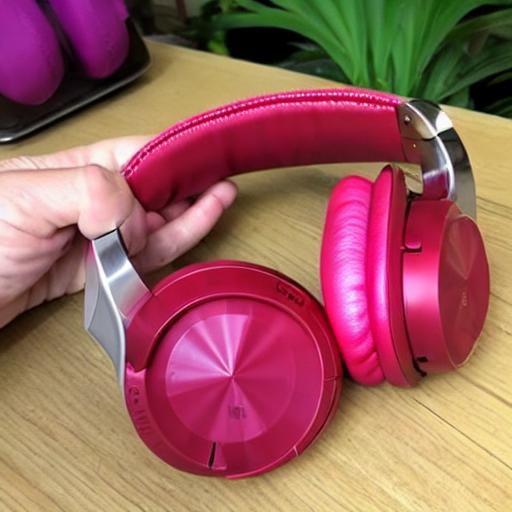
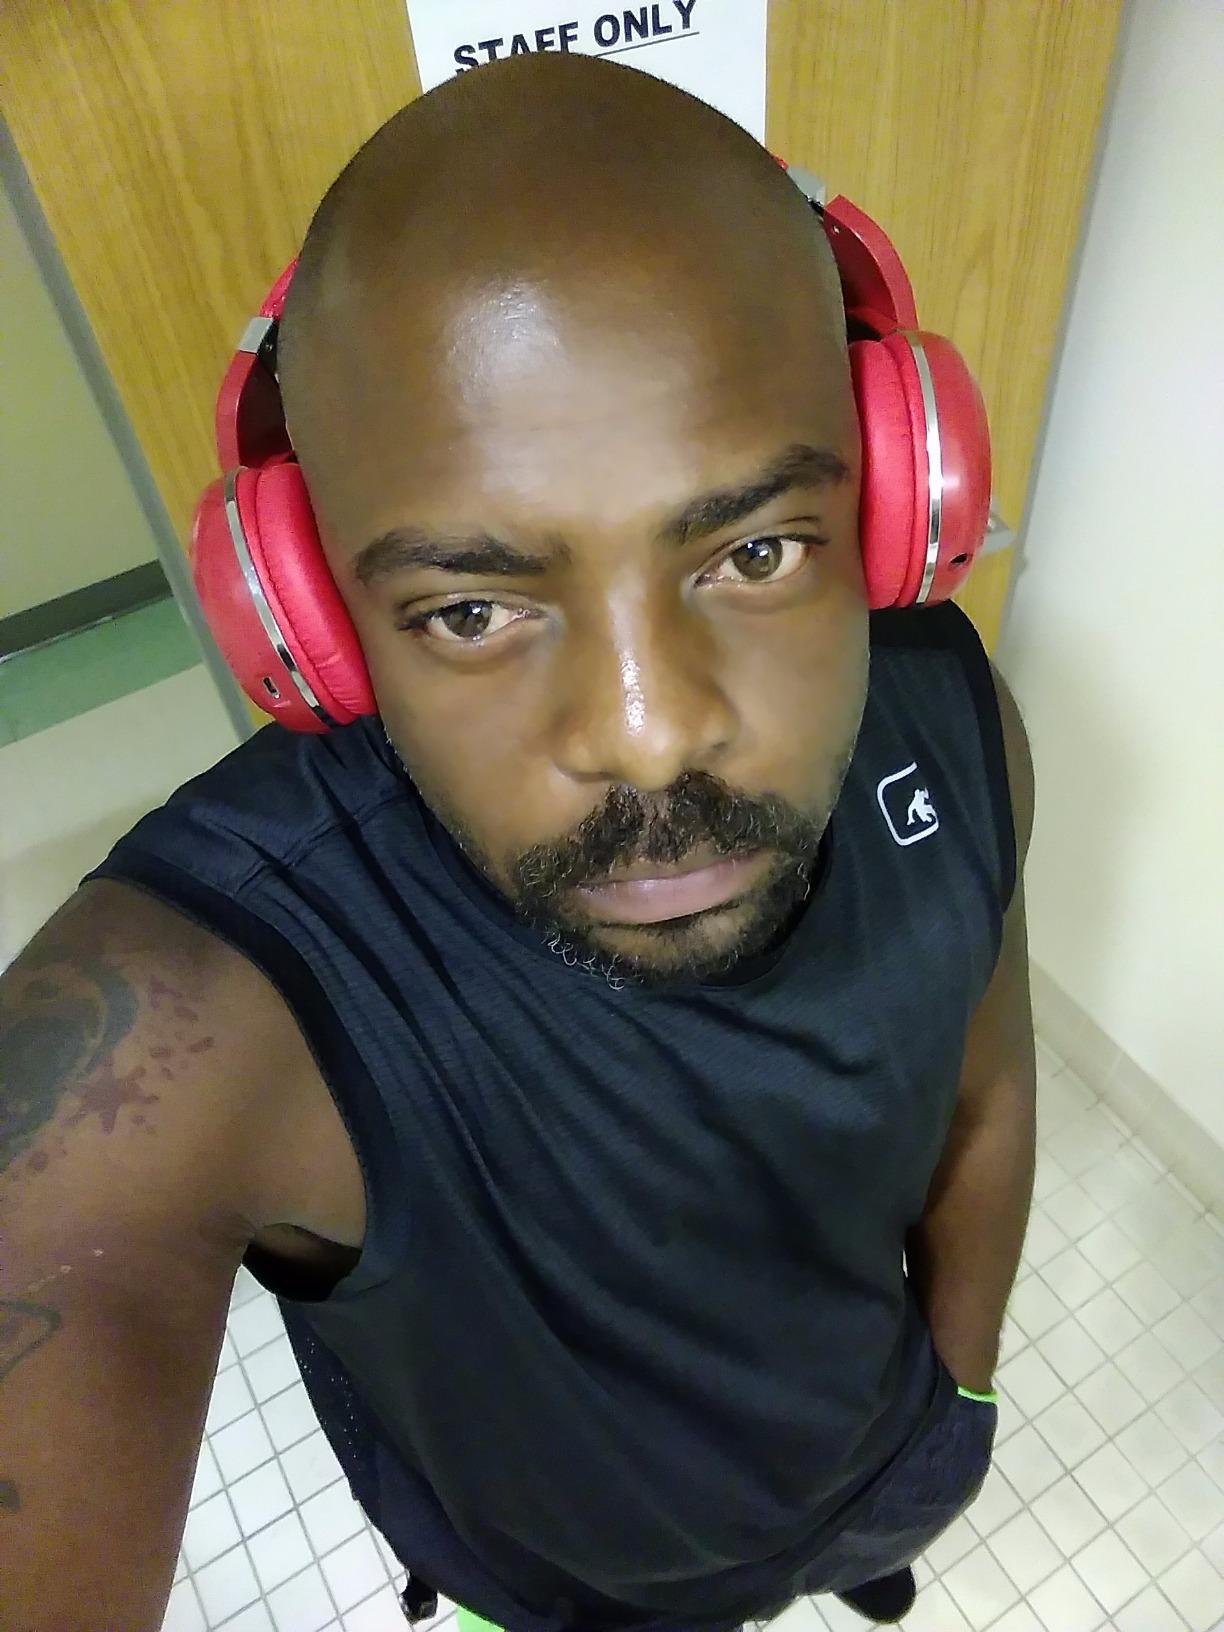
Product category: headphones
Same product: no